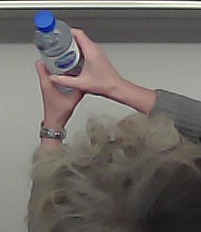
Product: nestle_water